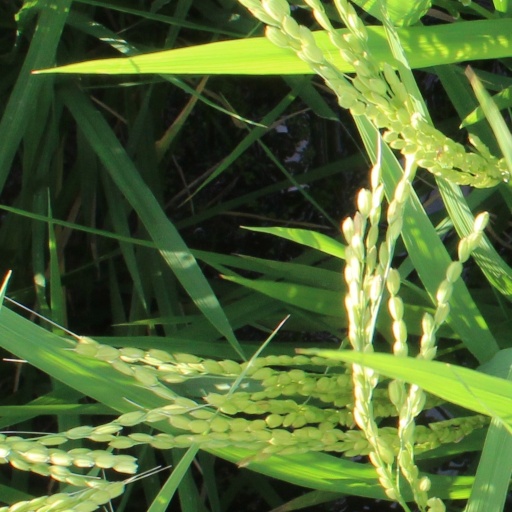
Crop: rice